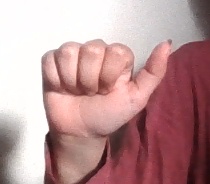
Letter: dhad